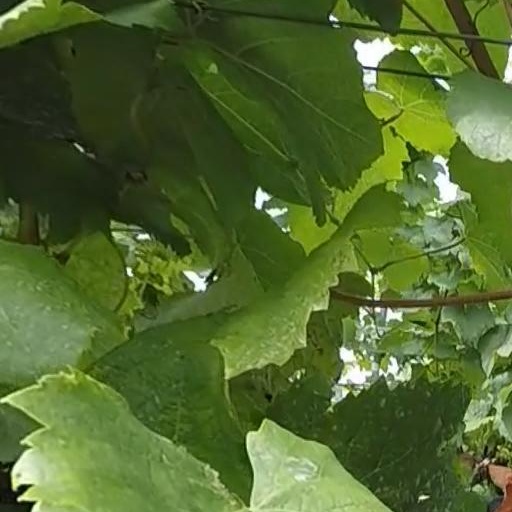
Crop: grape